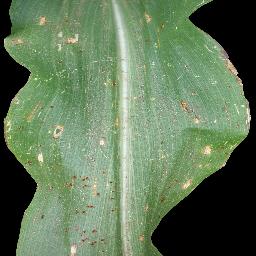
Label: Corn___Common_rust